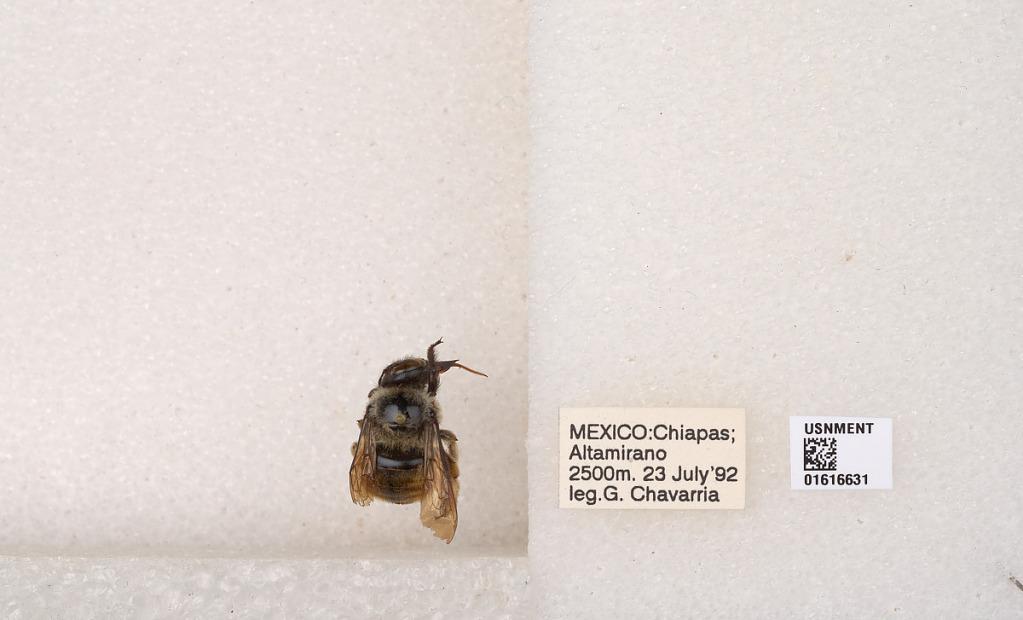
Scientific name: Xylocopa (Notoxylocopa) tabaniformis tabaniformis Smith
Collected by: G. Chavarria
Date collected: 1992-7-23
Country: Mexico
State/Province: Chiapas
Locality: Altamirano